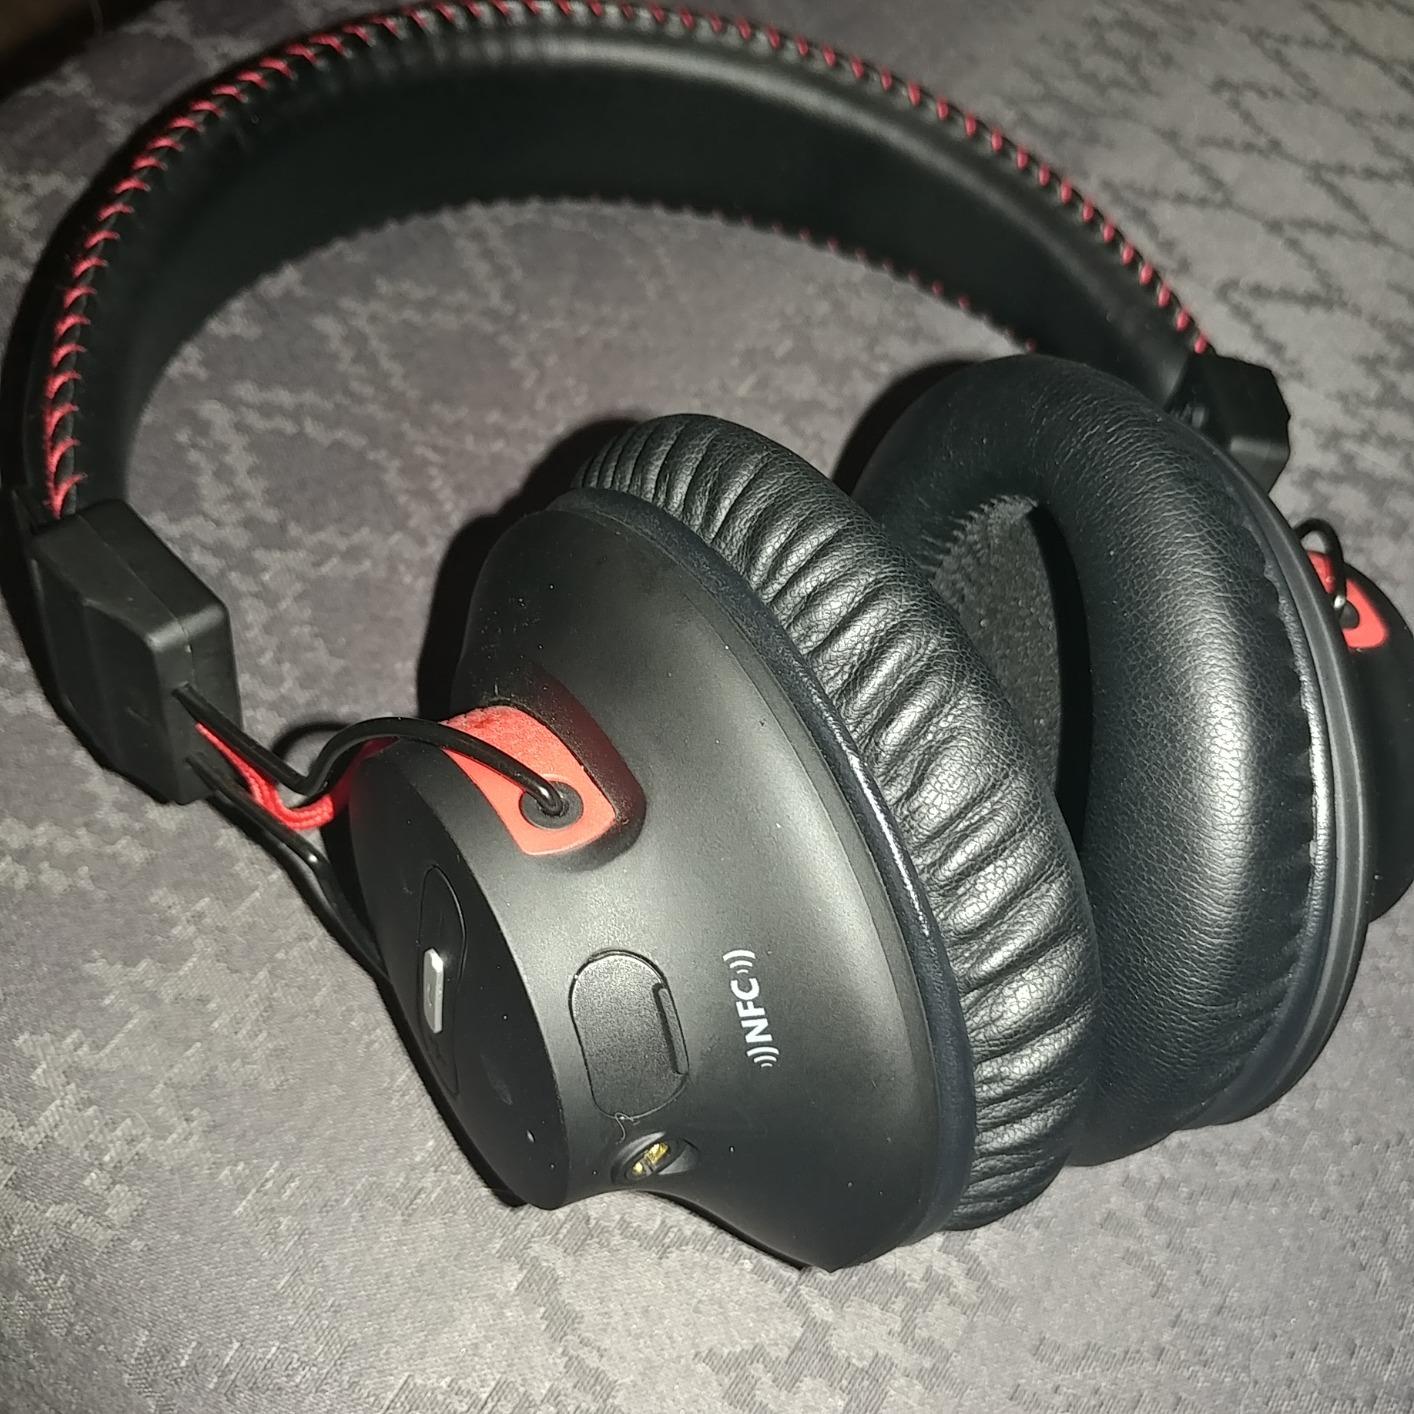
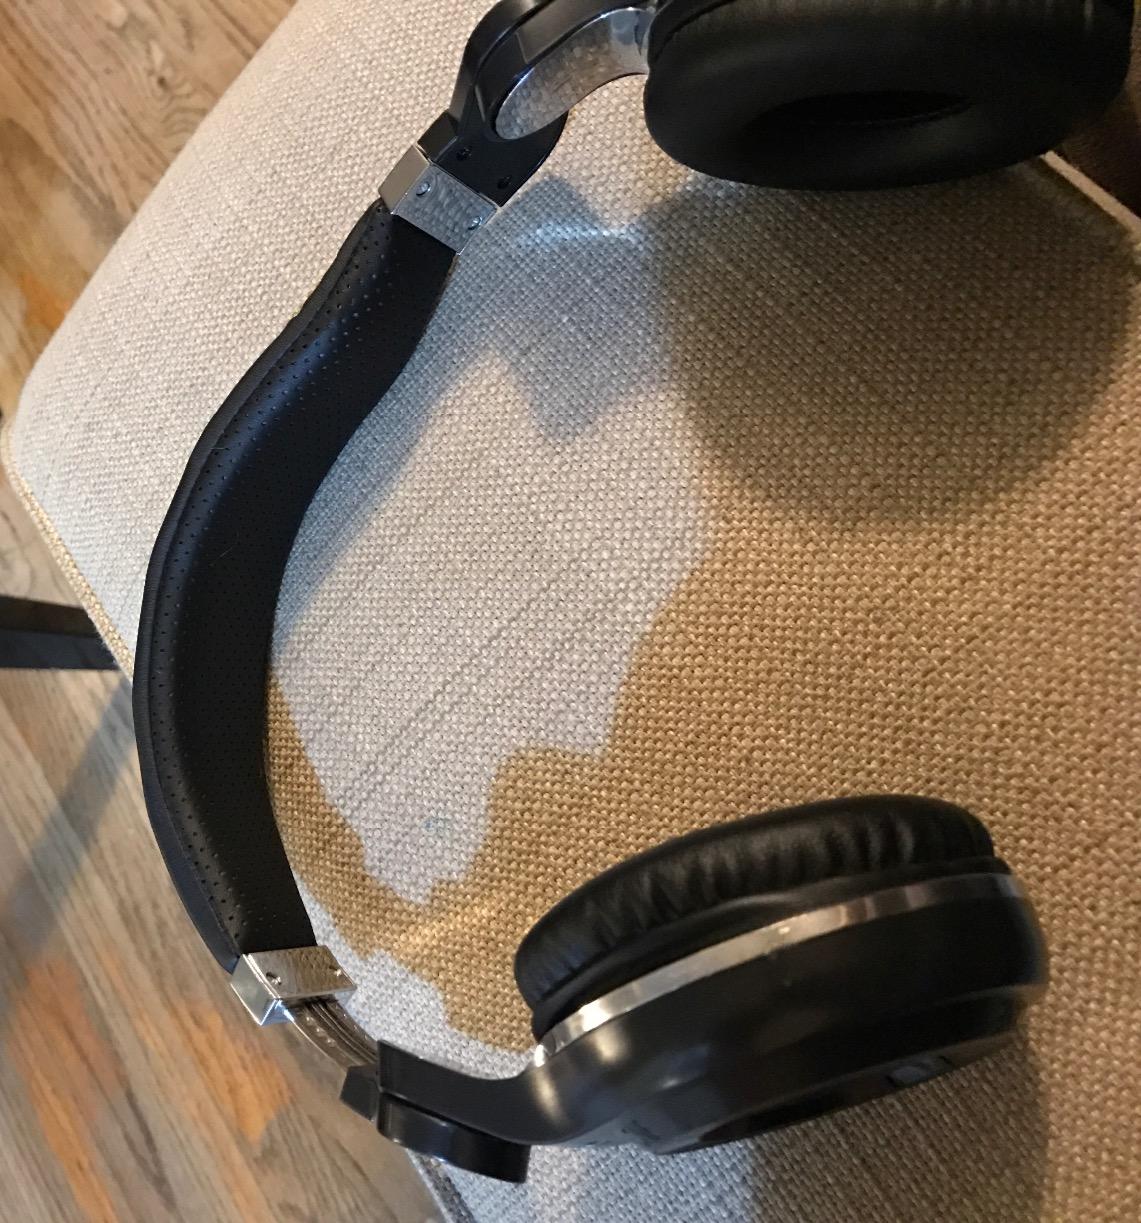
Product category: headphones
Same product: no